Dingee, Victoria

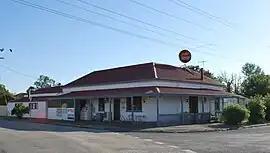
Railway Hotel

Dingee is a town in northern Victoria, Australia. The town is located in the Shire of Loddon, north of the state capital, Melbourne. At the , Dingee and the surrounding area had a population of 195.